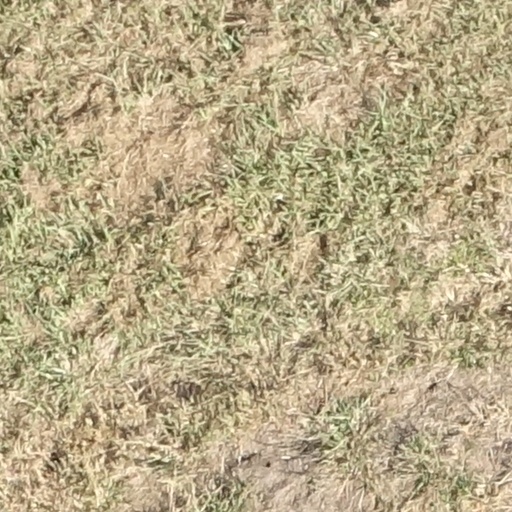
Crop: sorghum